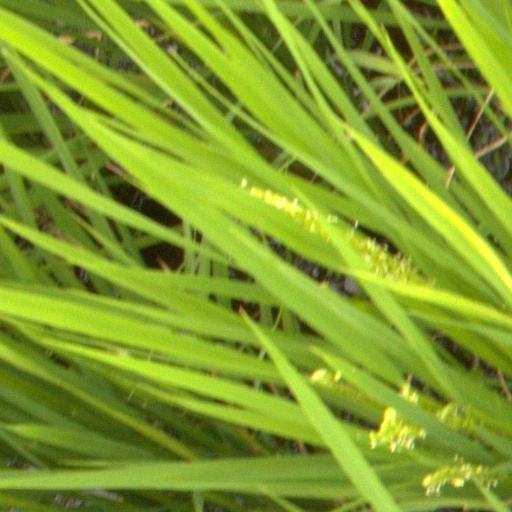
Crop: rice